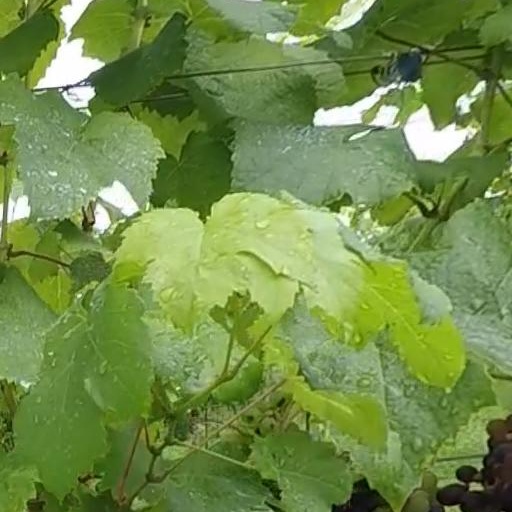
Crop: grape